Battle of Soissons (1918)

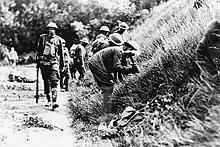
16th Infantry Regiment digging in north of Chaudun, 18 July 1918

Three corps, each consisting of three divisions, were assigned to the Ninth Army. VII Corps was assigned the right flank of the sector, XIII Corps was assigned the left flank, and the XXXIX Reserve Corps was assigned the sector in the center. In addition, four divisions were held in Army reserve while a fifth division was held in Army Group reserve in the Ninth Army sector. XIII Corps was south of the Aisne River. XXXIX Reserve Corps straddled the Aisne with the Bavarian 11th Division positioned on the south bank and the German 241st Division on the north bank.